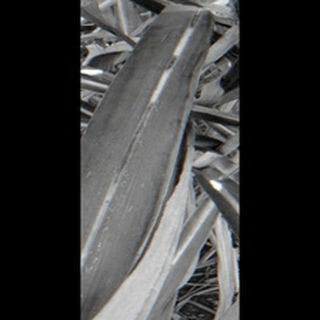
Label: sugarcane_red_rot